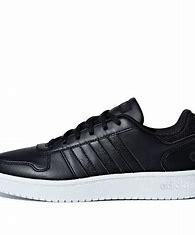
Brand: adidas
Model: NEO Hoops 2 Skate